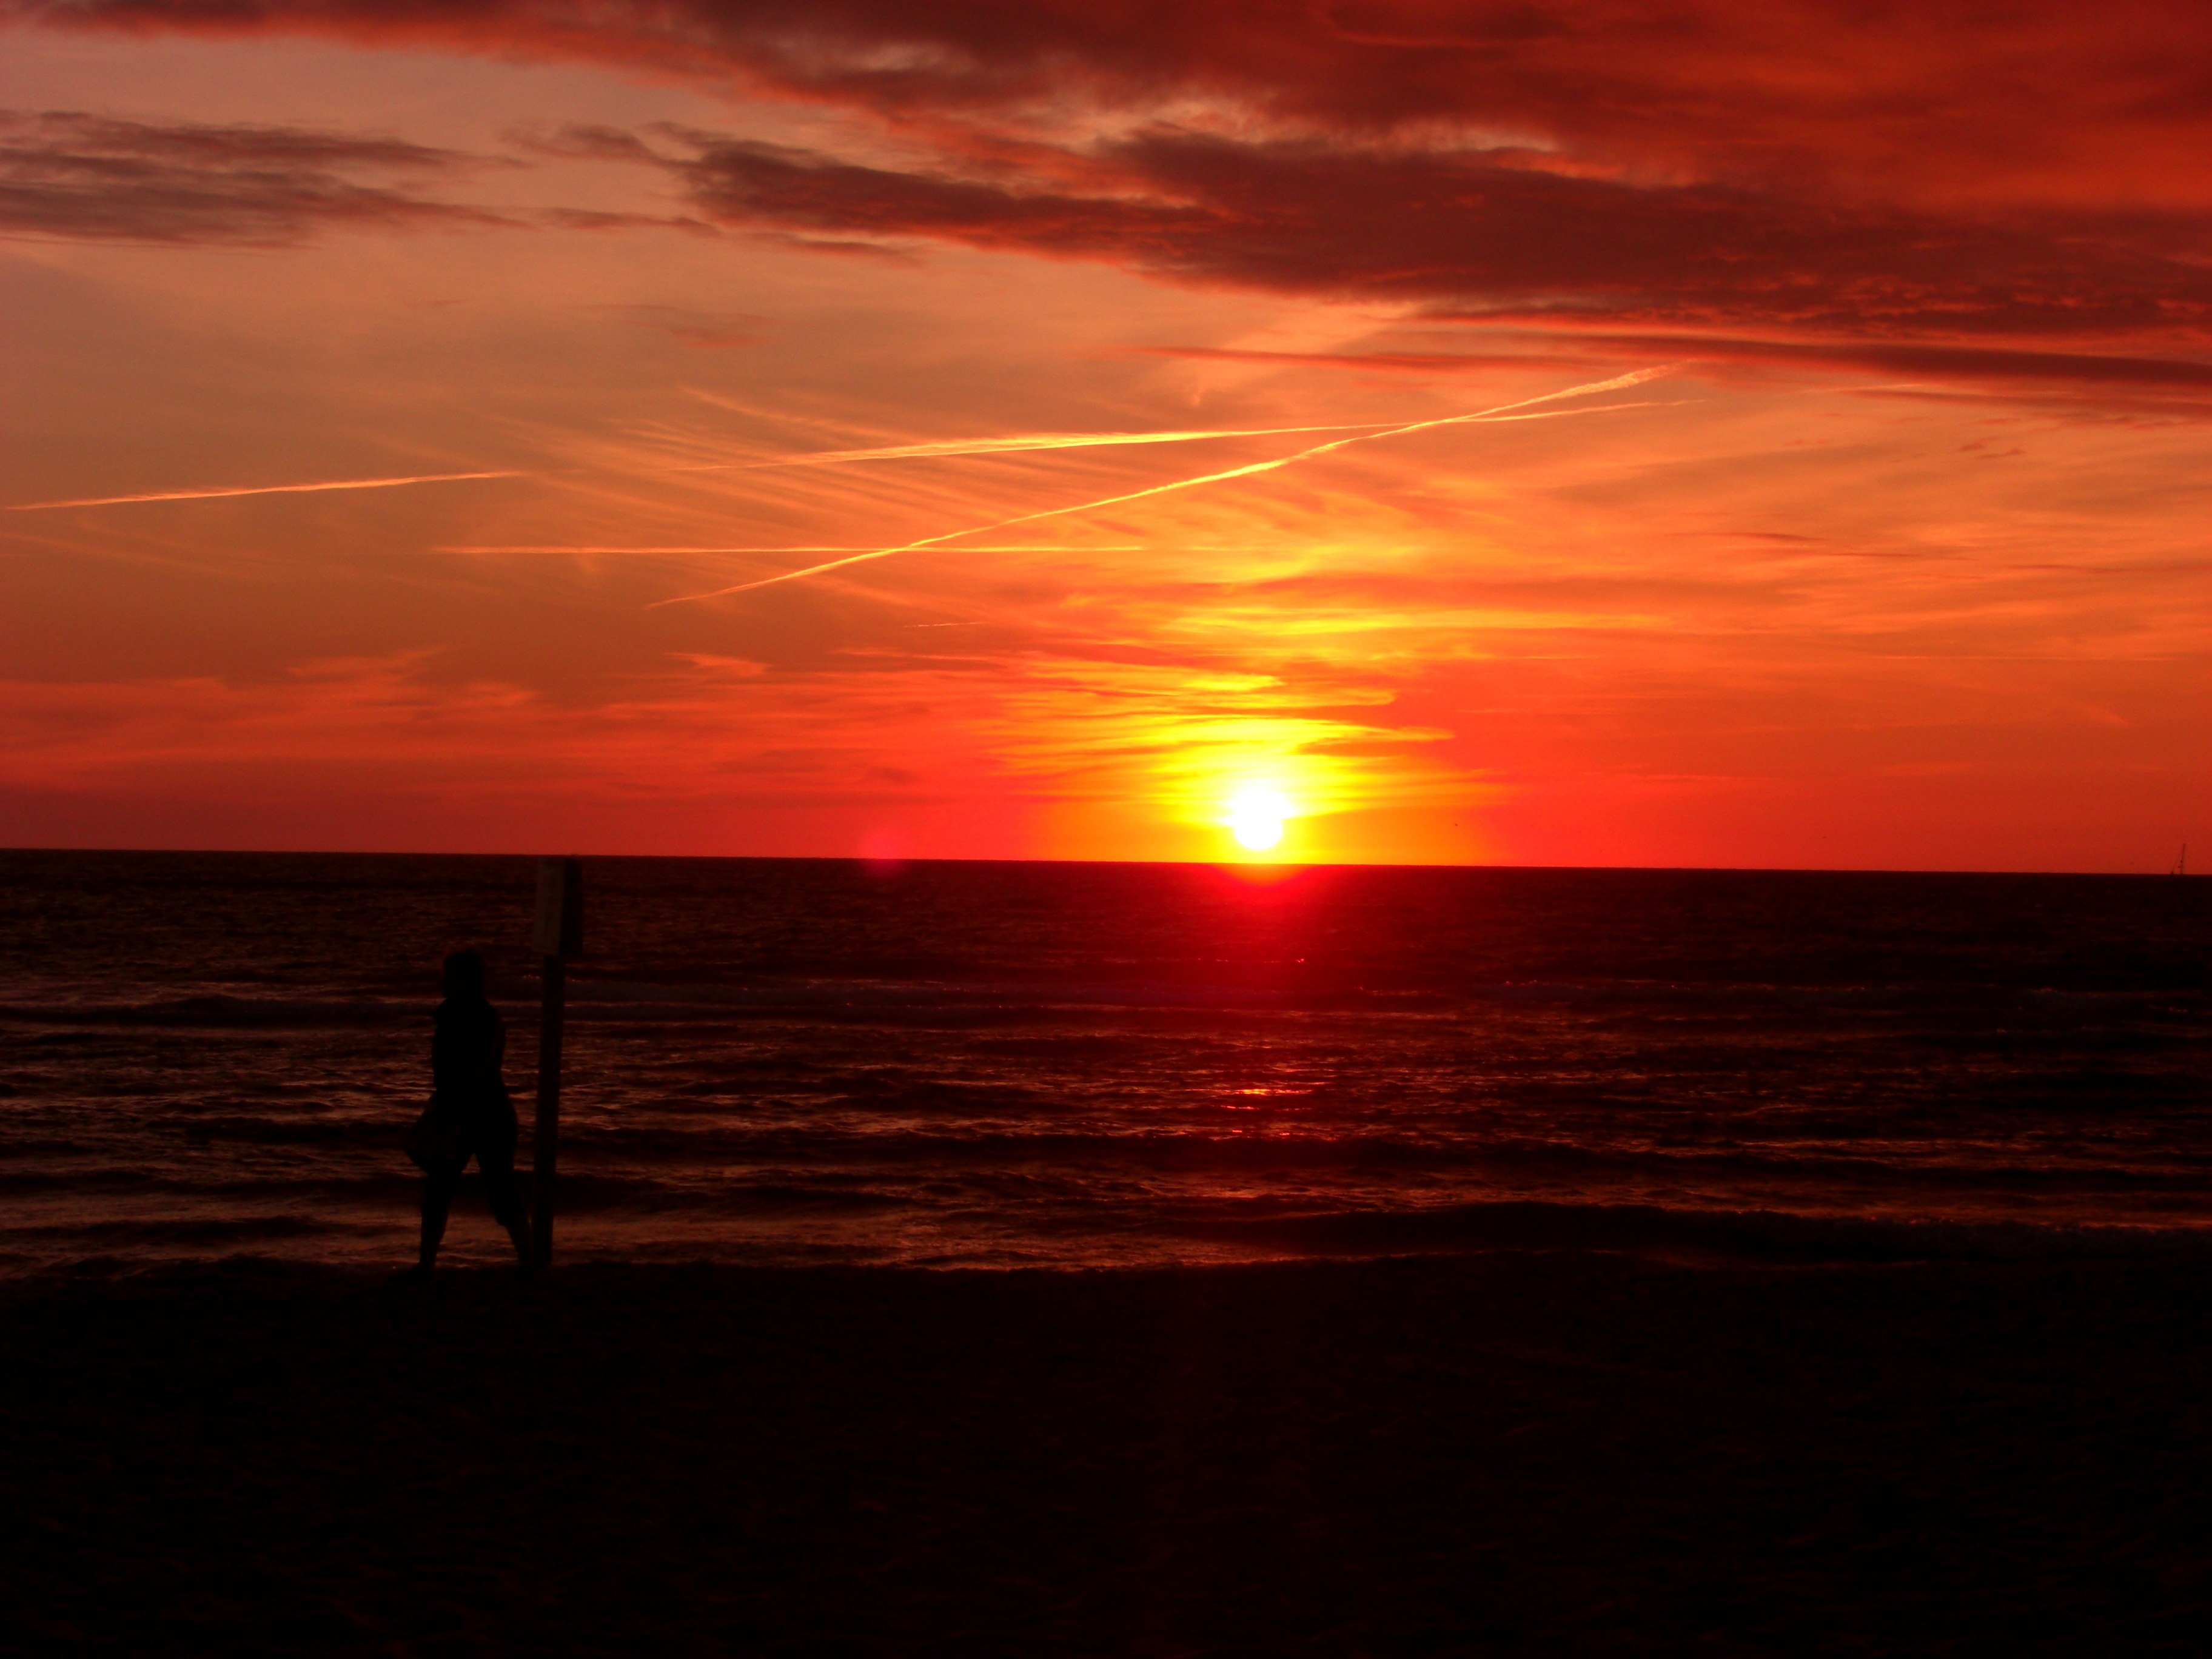
beach, sea, coast, ocean, horizon, cloud, sky, sun, sunrise, sunset, sunlight, morning, dawn, atmosphere, dusk, evening, red, clouds, afterglow, at dusk, sylt, red sky at morning